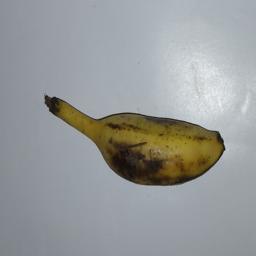
Banana variety: Champa Kola